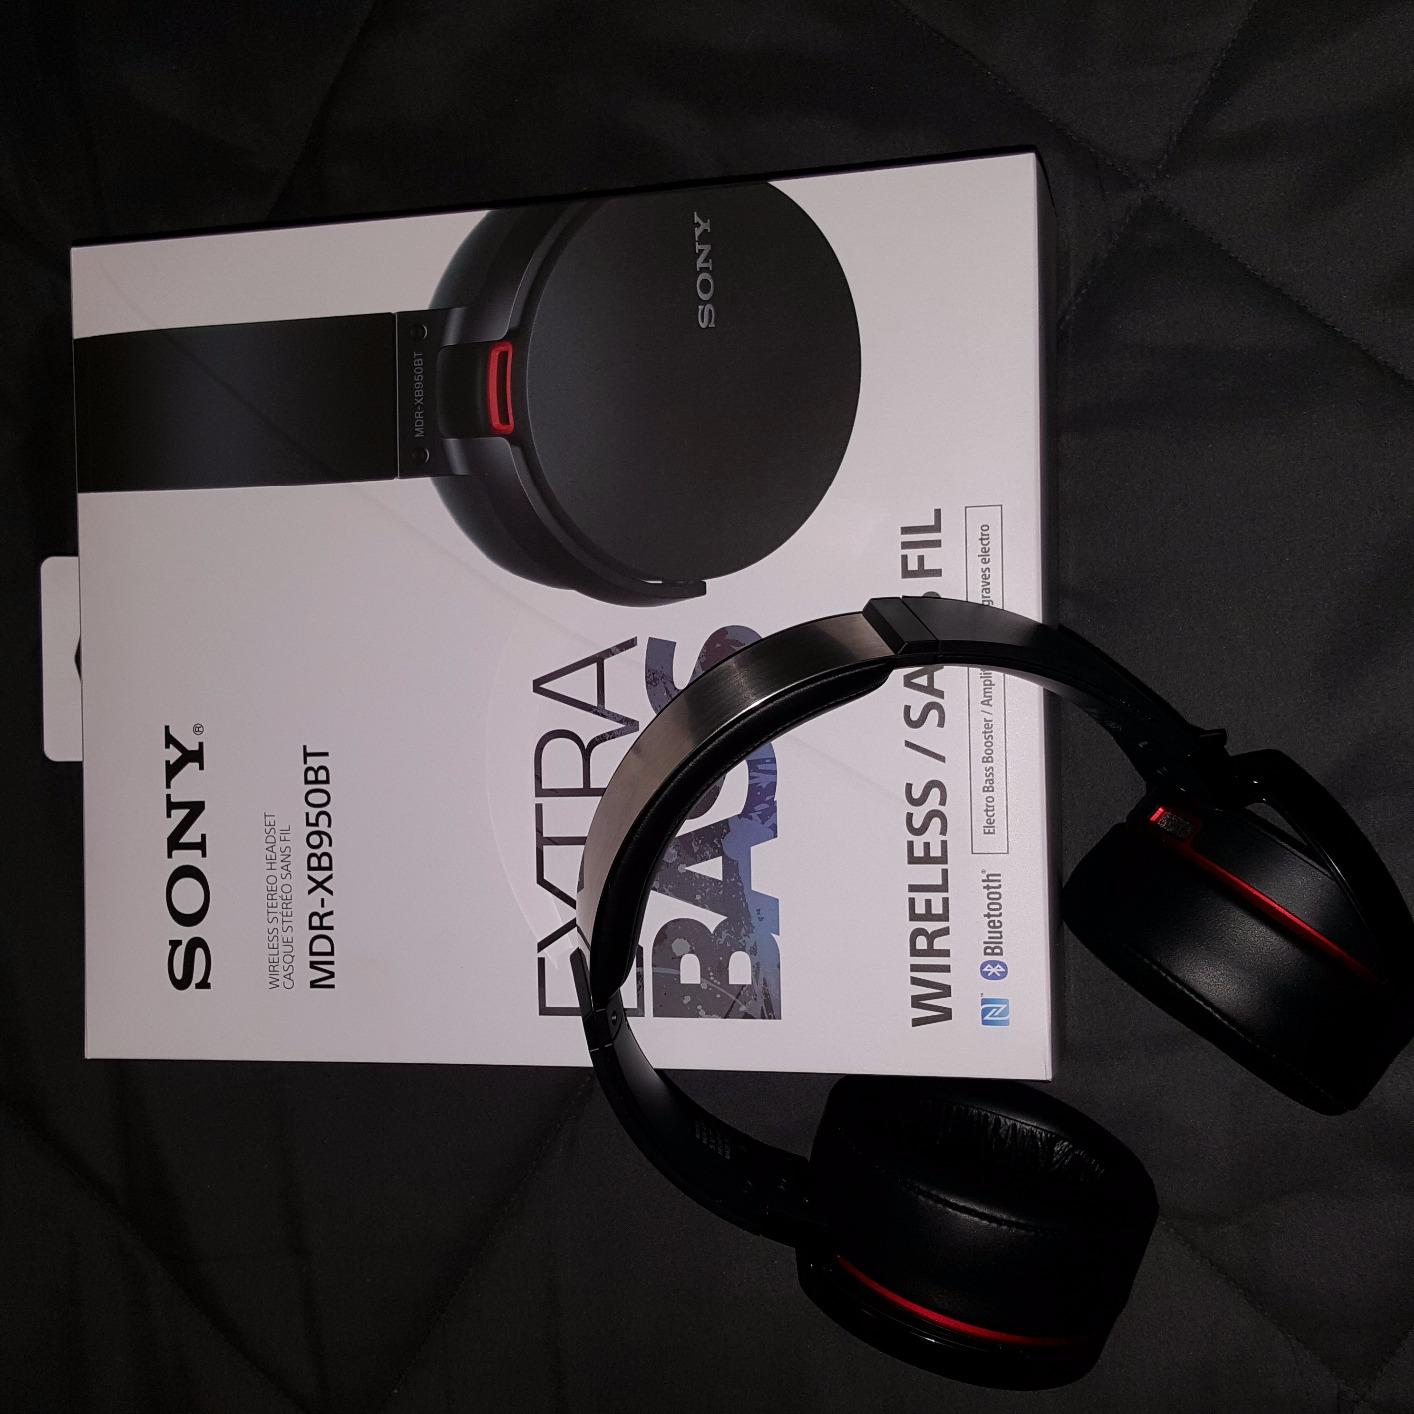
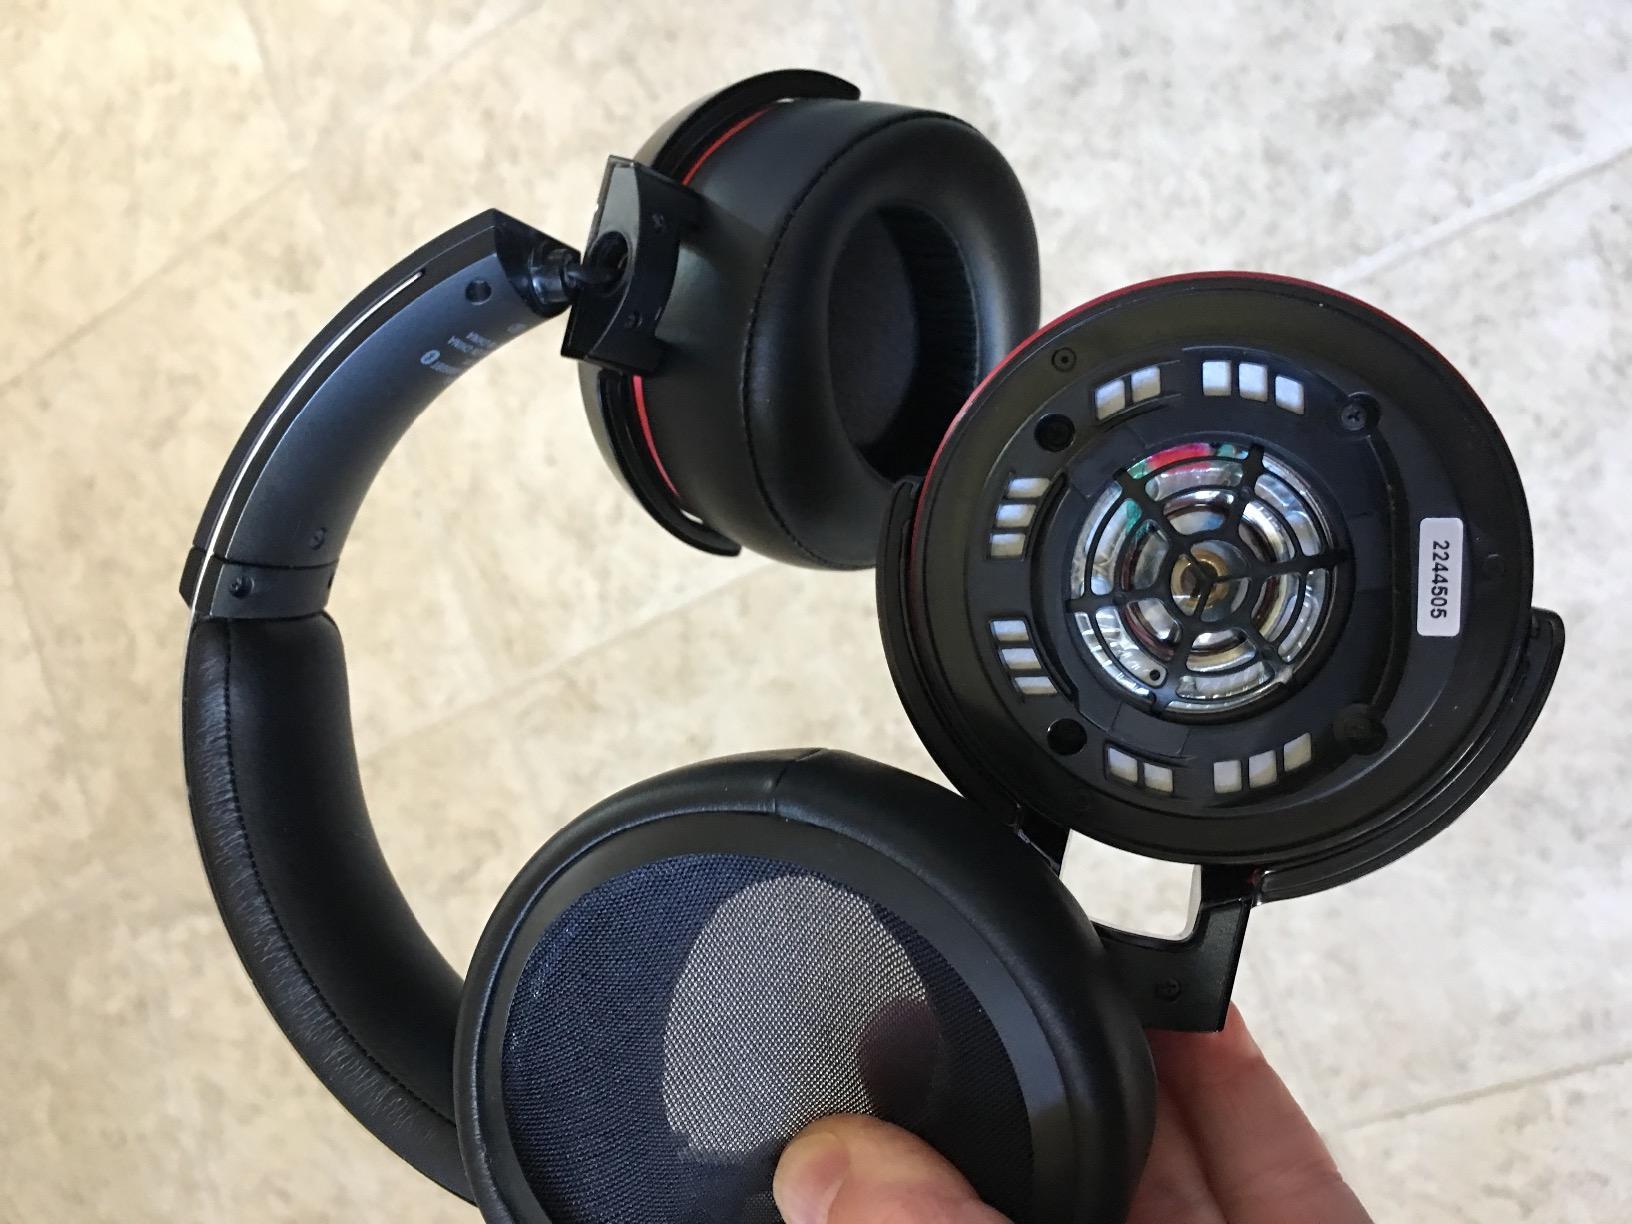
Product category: headphones
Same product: yes